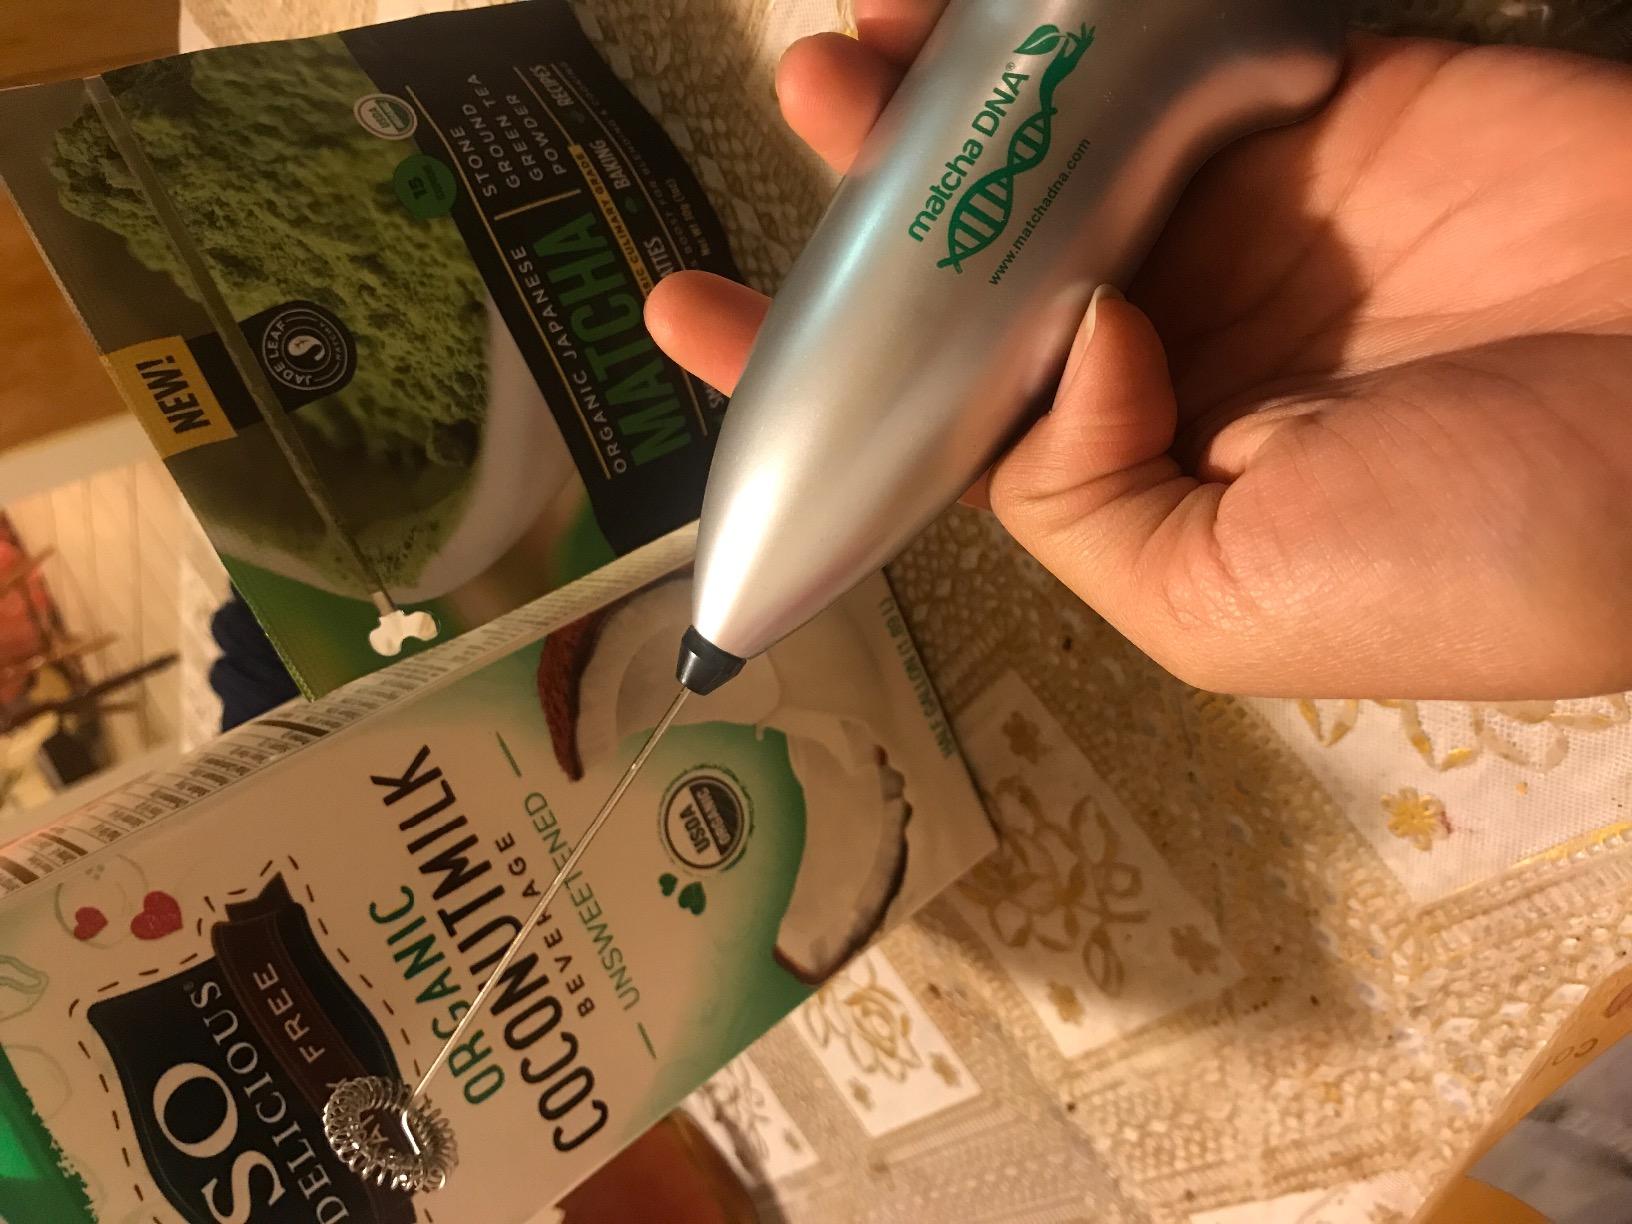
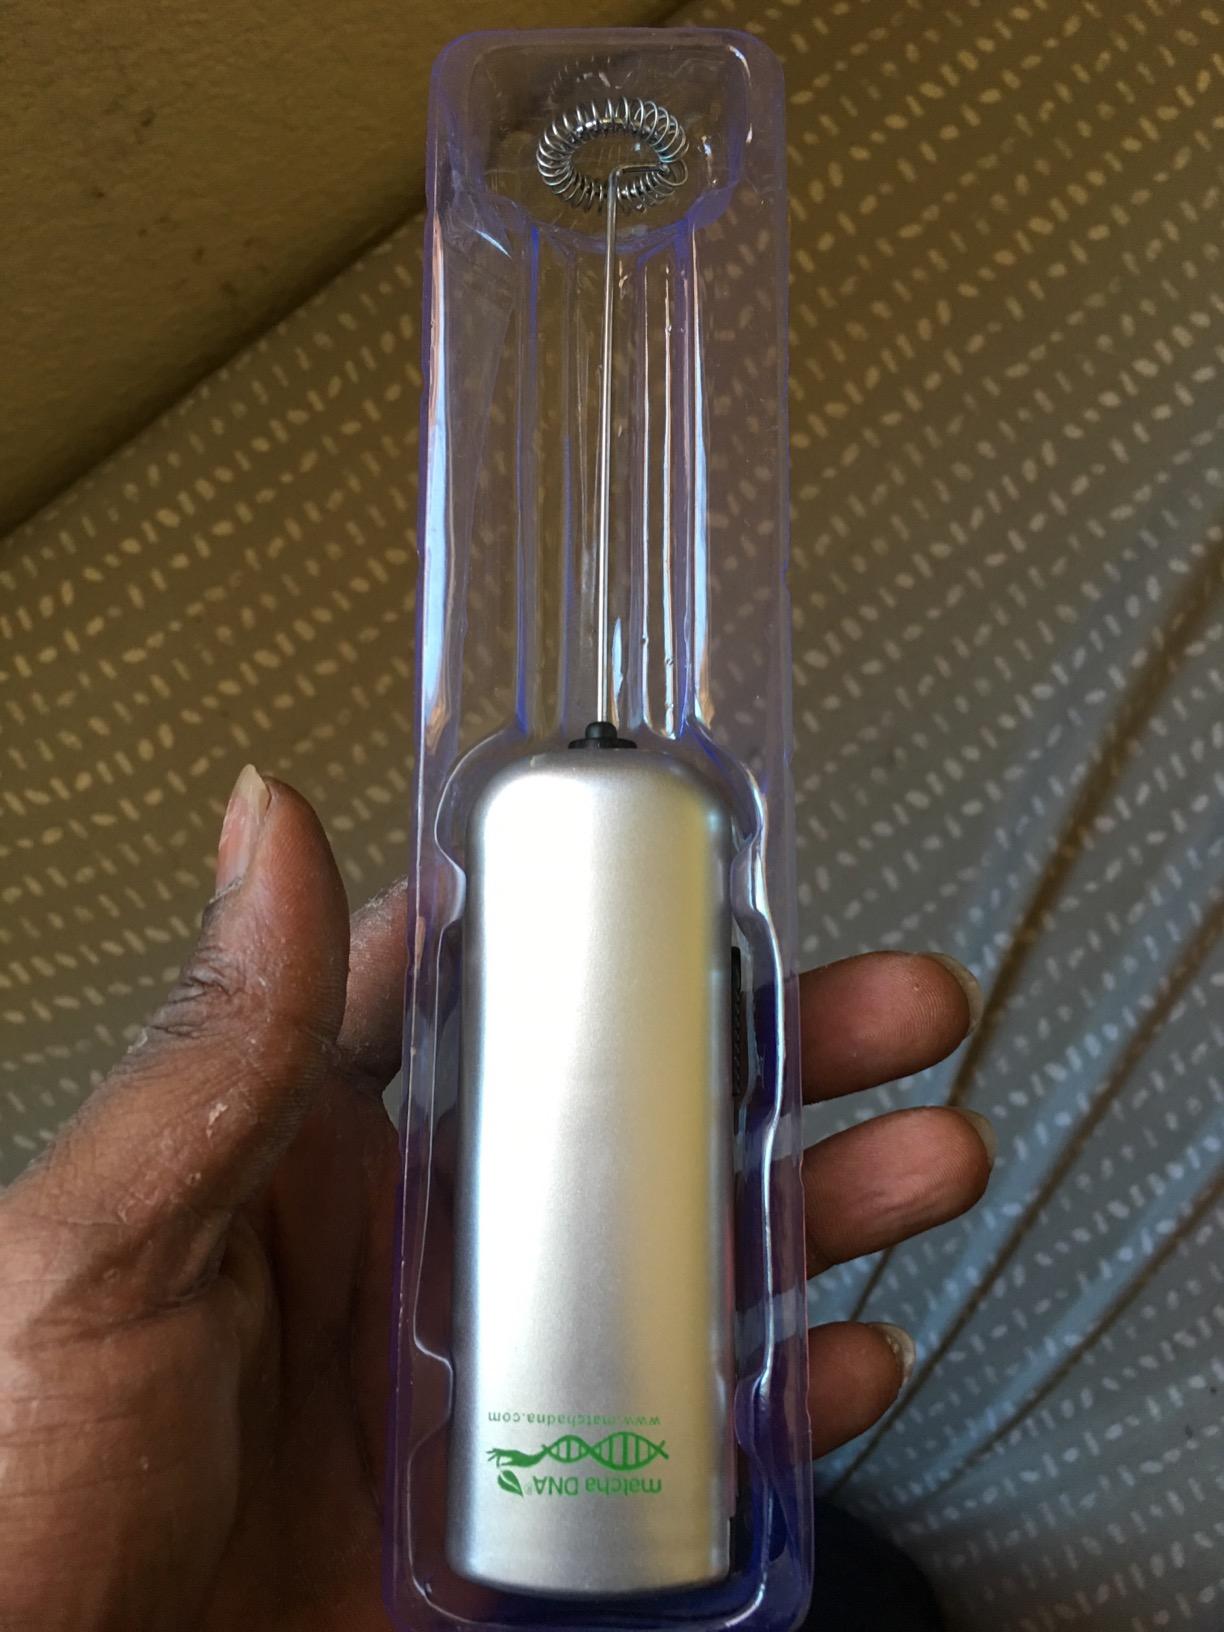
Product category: items_mixer
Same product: no